Evelyn Keyes

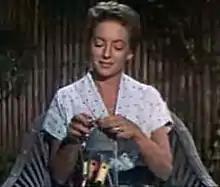
Evelyn Keyes in "The Seven Year Itch" (1955)

A chorus girl by age 18, Keyes came out to Hollywood and was introduced to Cecil B. DeMille who in her own words "signed me to a personal contract without even making a test". After a handful of B movies at Paramount Pictures, she was cast in "Say It in French" (1938). However, Keyes had to drop out to have an abortion and was replaced by Olympe Bradna. Later, she auditioned for the role of Scarlett O'Hara in "Gone with the Wind" (1939). Though she failed to get the part, Selznick was impressed by her Southern accent and cast her as Scarlett O'Hara's sister Suellen in January 1939.